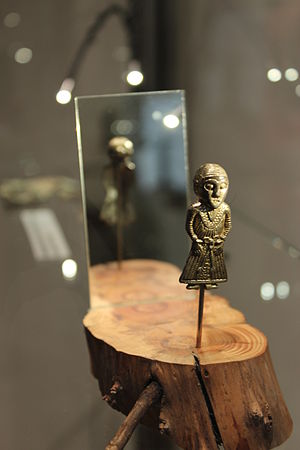
Vikingemuseet Ladby / Galleri
Udstillet på Vikingemuseet Ladby. Fundet i april måned 2014, offentliggjort i maj. Gjort i sølv og dateret til omkring år 800.
Vikingemuseet Ladby er et kulturhistorisk museum i Kerteminde på Fyn. Museet udstiller Ladbyskibet, der er den eneste bevarede skibsbegravelse fra vikingetiden. Skibet blev fundet i 1935 og stammer fra mellem 900 og 950 e.Kr.